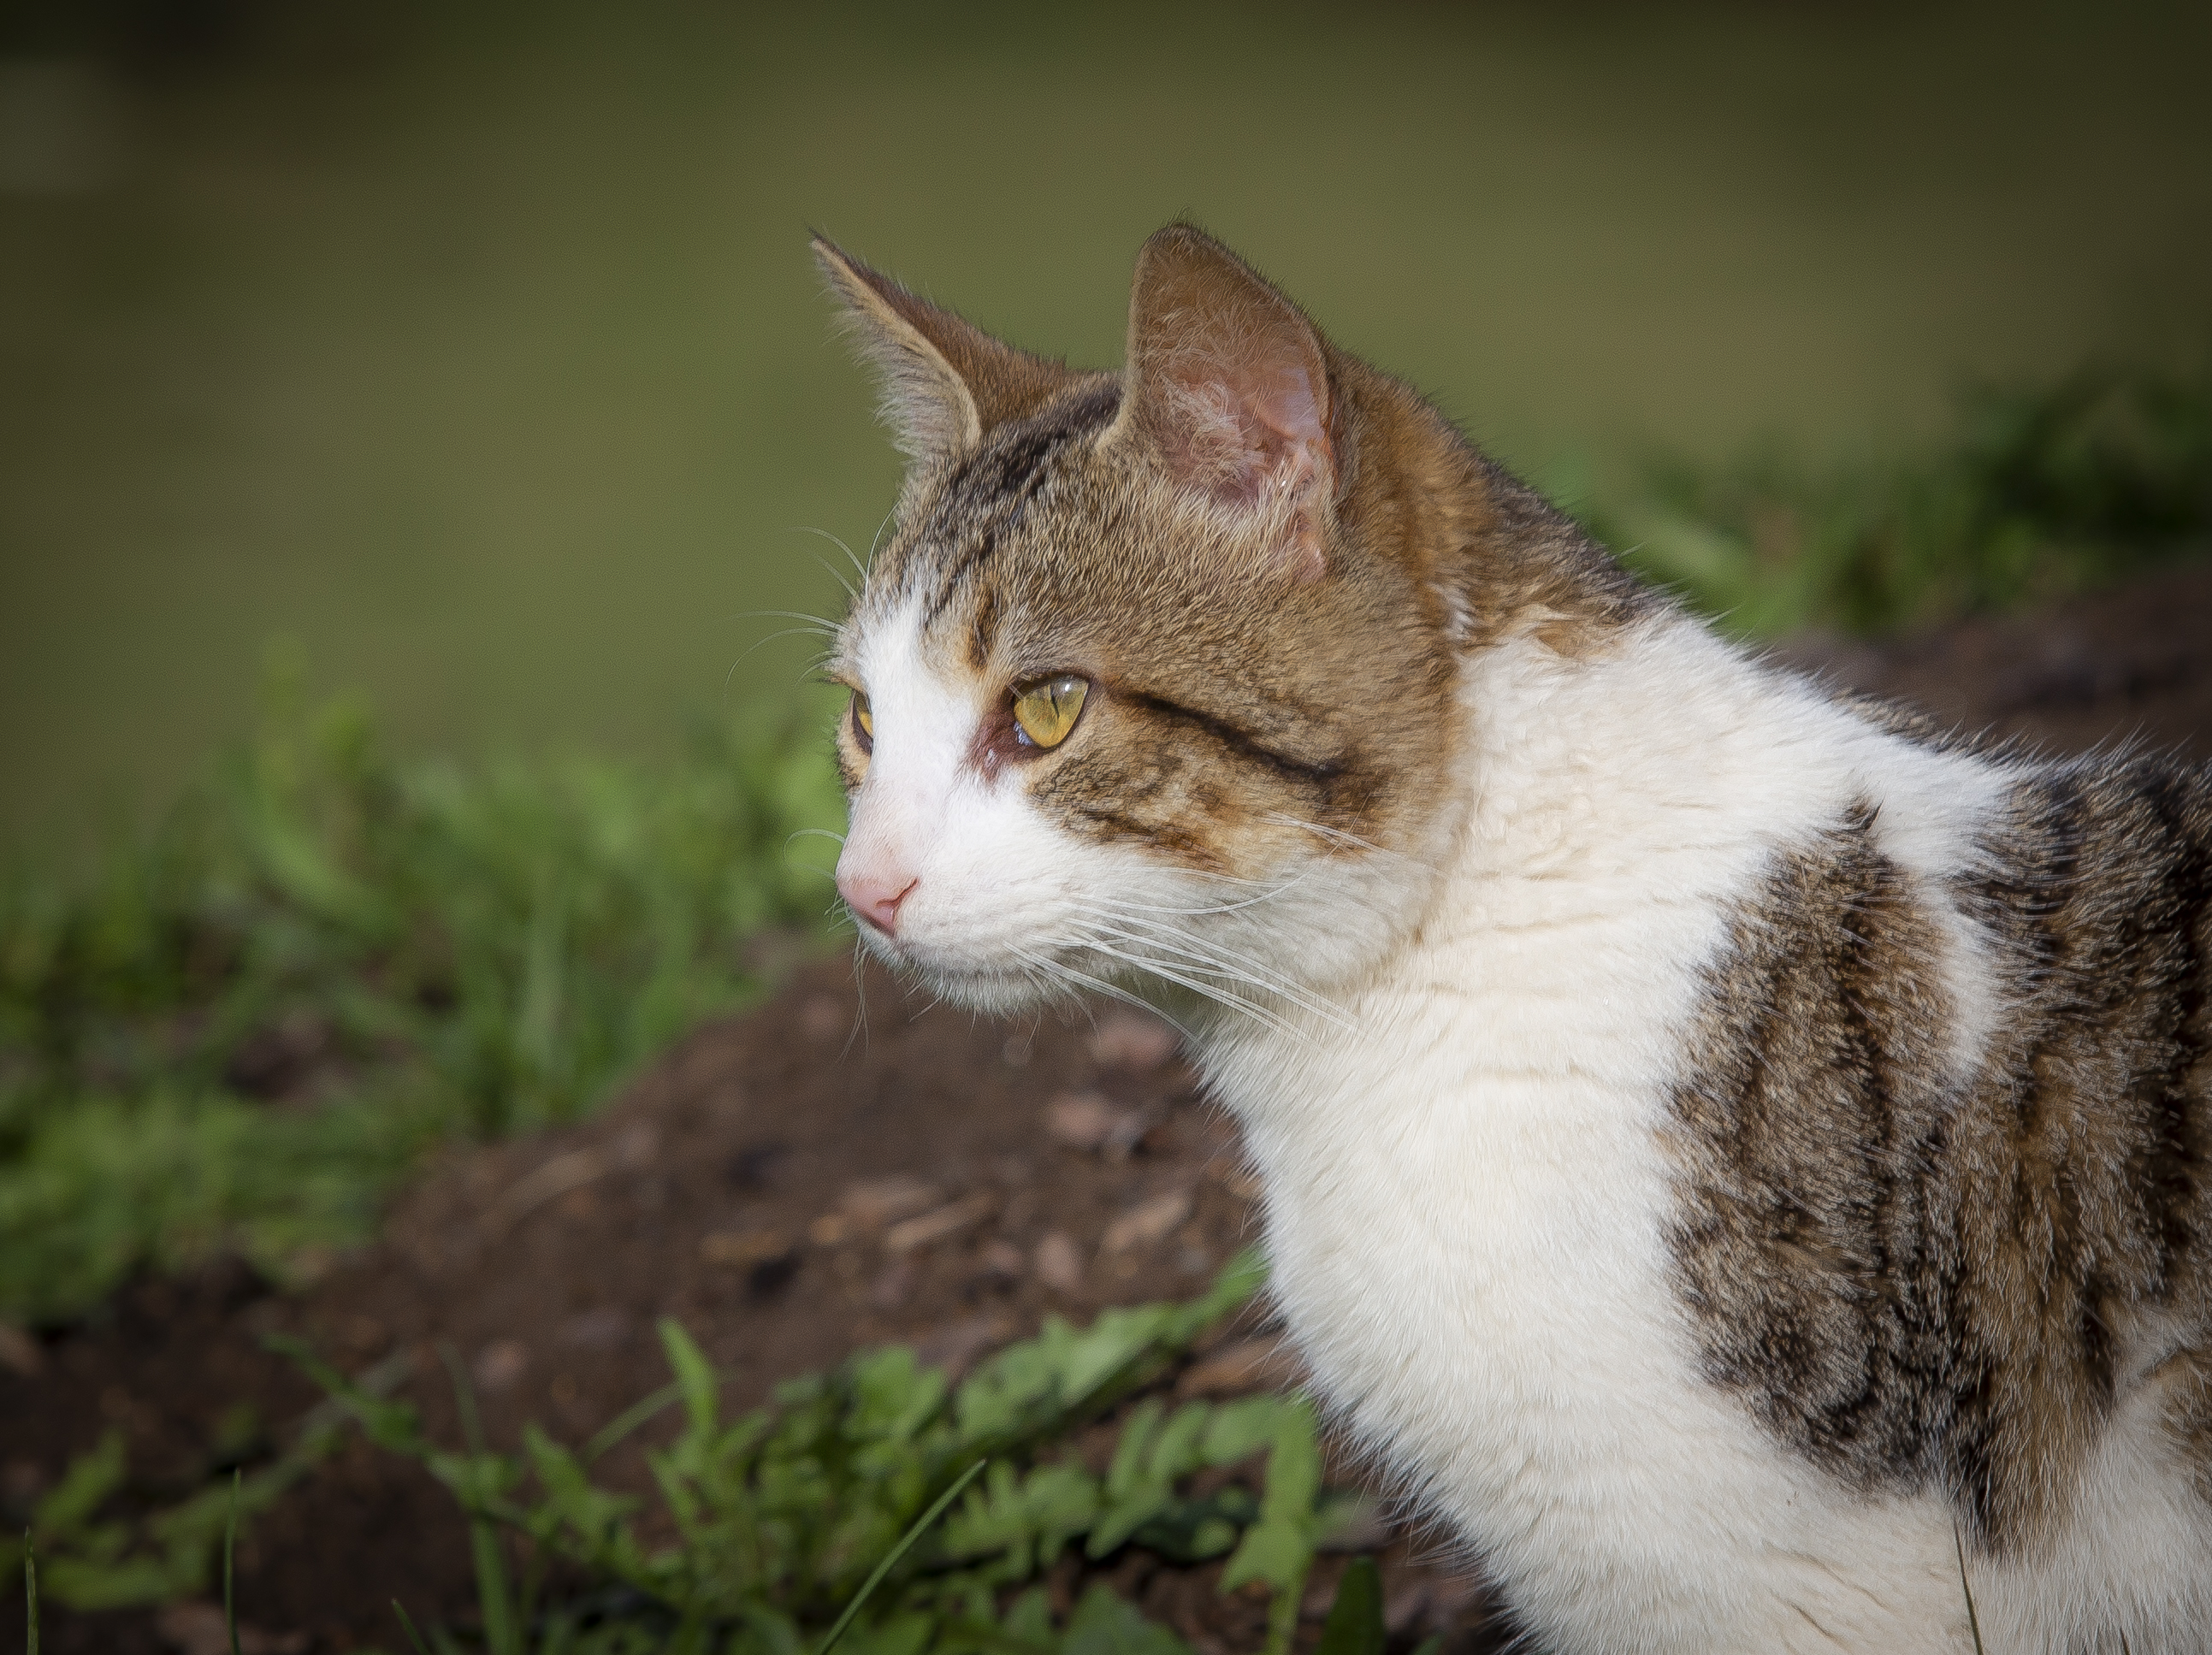
cat, pet, one, animal, small to medium sized cats, mammal, whiskers, felidae, aegean cat, european shorthair, carnivore, eye, domestic short haired cat, american wirehair, grass, snout, wildlife, fur, tabby cat, tree, wild cat, plant